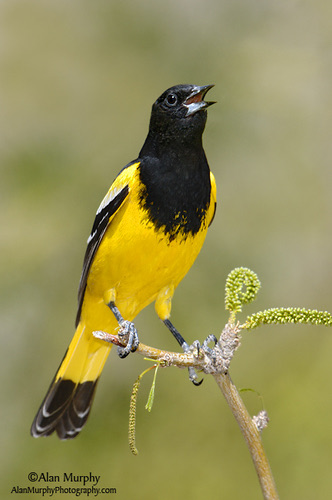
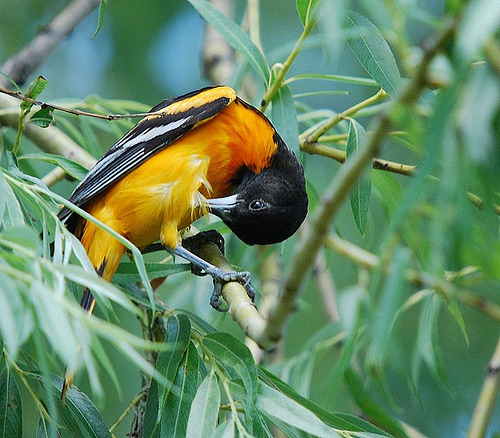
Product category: misc
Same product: yes